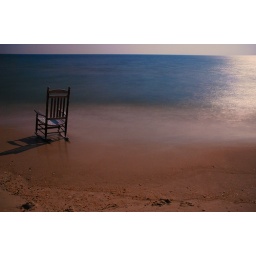
Because no trip to the beach is complete unless there is a rocking chair in the surf